Bäumer Sausewind

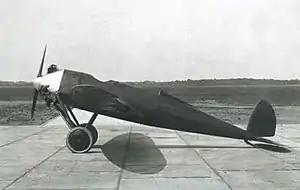
The Sausewind before its famous 5.242km flight in 1925 known as "Der Deutsche Rundflug 1925".

The Bäumer B II Sausewind ("Whizzing Wind" or "Restless Person") was a light sports tandem two-seat, open cockpit, wooden cantilever monoplane. It was built by German aviation company Bäumer Aero GmbH, based at Hamburg Airport.